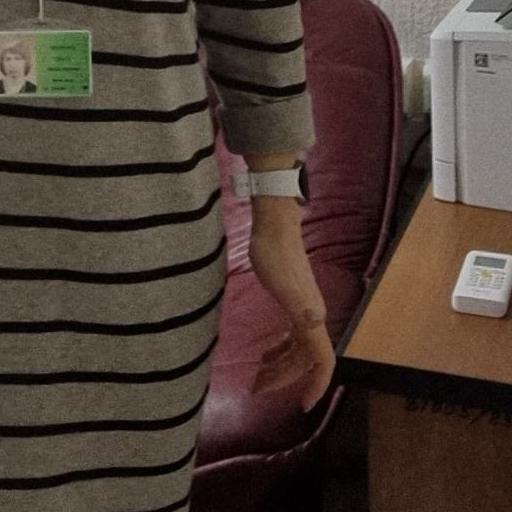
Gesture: no_gesture